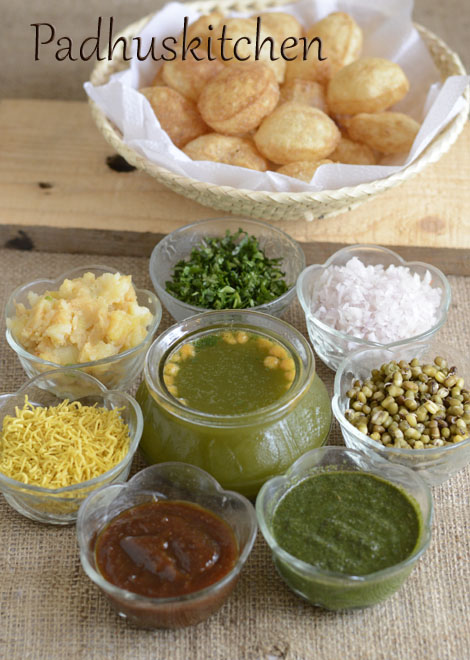
Dish: paani_puri